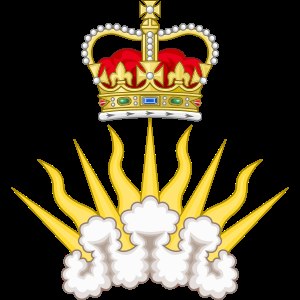
Windsor Herald
Våbenemblemet for Windsor Herald
Windsor Herald of Arms in Ordinary er en officer fra College of Arms i London. Embedet er formentlig oprettet i 1364, da en efterkommer af Edward III opnåede titlen som herold, da han overbragte kongen nyheden om slaget ved Auray.